Shawn Barber (pole vaulter)

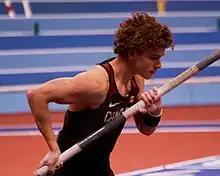
Barber competing in 2018

Shawnacy Campbell Barber (27 May 1994 – 17 January 2024) was a Canadian track and field athlete specializing in the pole vault.